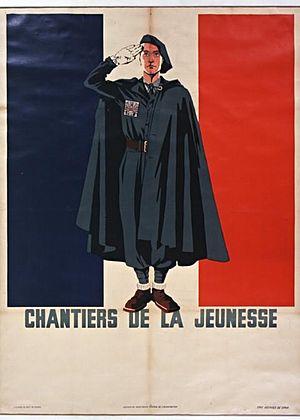
Title
Philippe Pétain, né le 24 avril 1856 à Cauchy-à-la-Tour et mort en captivité le 23 juillet 1951 sur l'île d'Yeu, est un militaire, diplomate et homme d'État français. Élevé à la dignité de maréchal de France en 1918, il est frappé d'indignité nationale et déchu de sa distinction militaire en 1945.
Les Chantiers de la jeunesse française, souvent appelés chantiers de jeunesse, étaient une organisation paramilitaire française ayant existé de 1940 à 1944. Elle devait être un lieu de formation et d'encadrement de la jeunesse française.